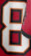
Number: 8